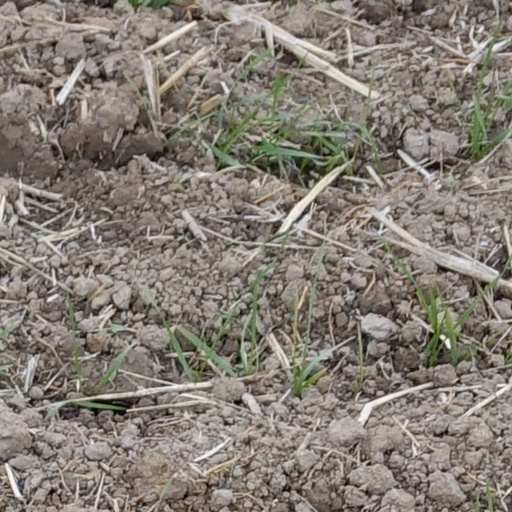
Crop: wheat